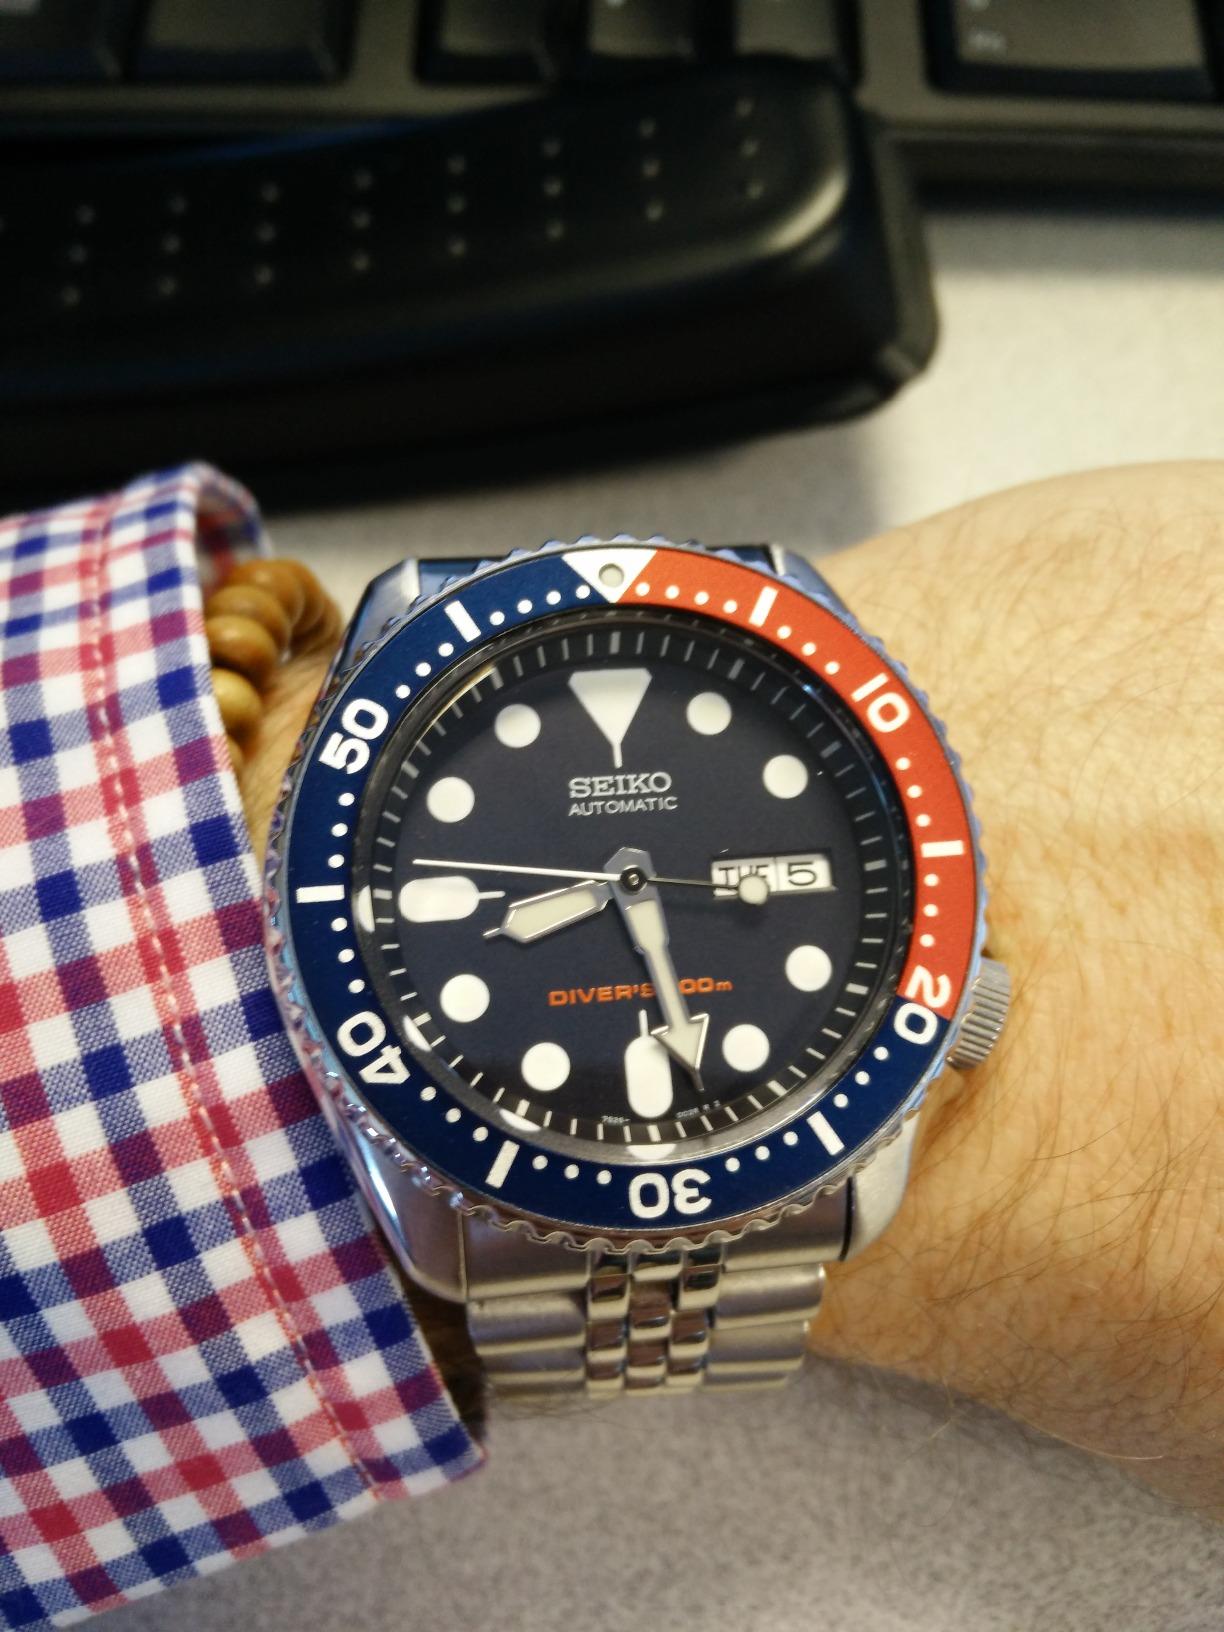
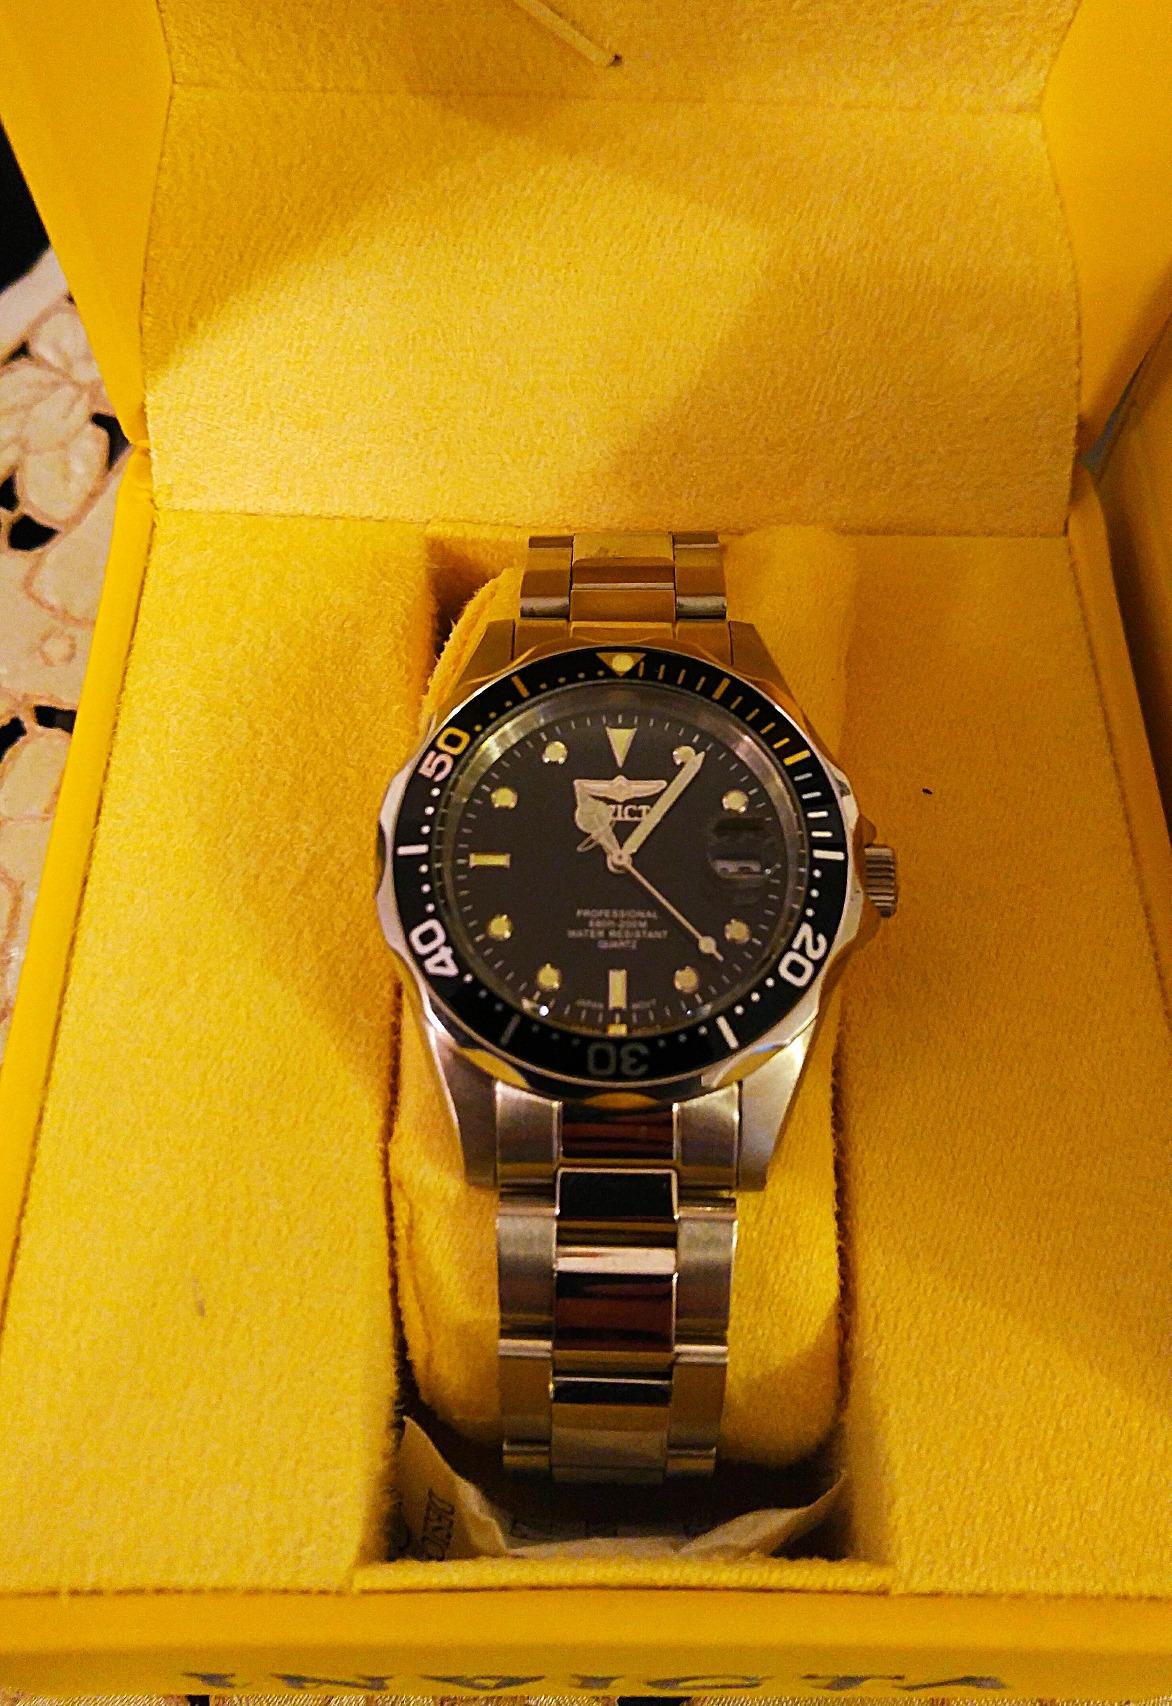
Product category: accessories_watch
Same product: no